A7 (Croatia)

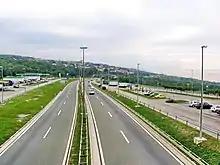
The A7 at Vrata Jadrana rest area

As the A7 motorway route runs through rugged terrain, it utilizes a substantial number of major structures—bridges, viaducts, tunnels, underpasses, flyovers, and culverts. A significant number of interchanges present along Rijeka bypass the A7 section between Matulji and Sveti Kuzam which consists of seven interchanges (including the Orehovica interchange with the A6 motorway), thus yielding an average distance of only between them.